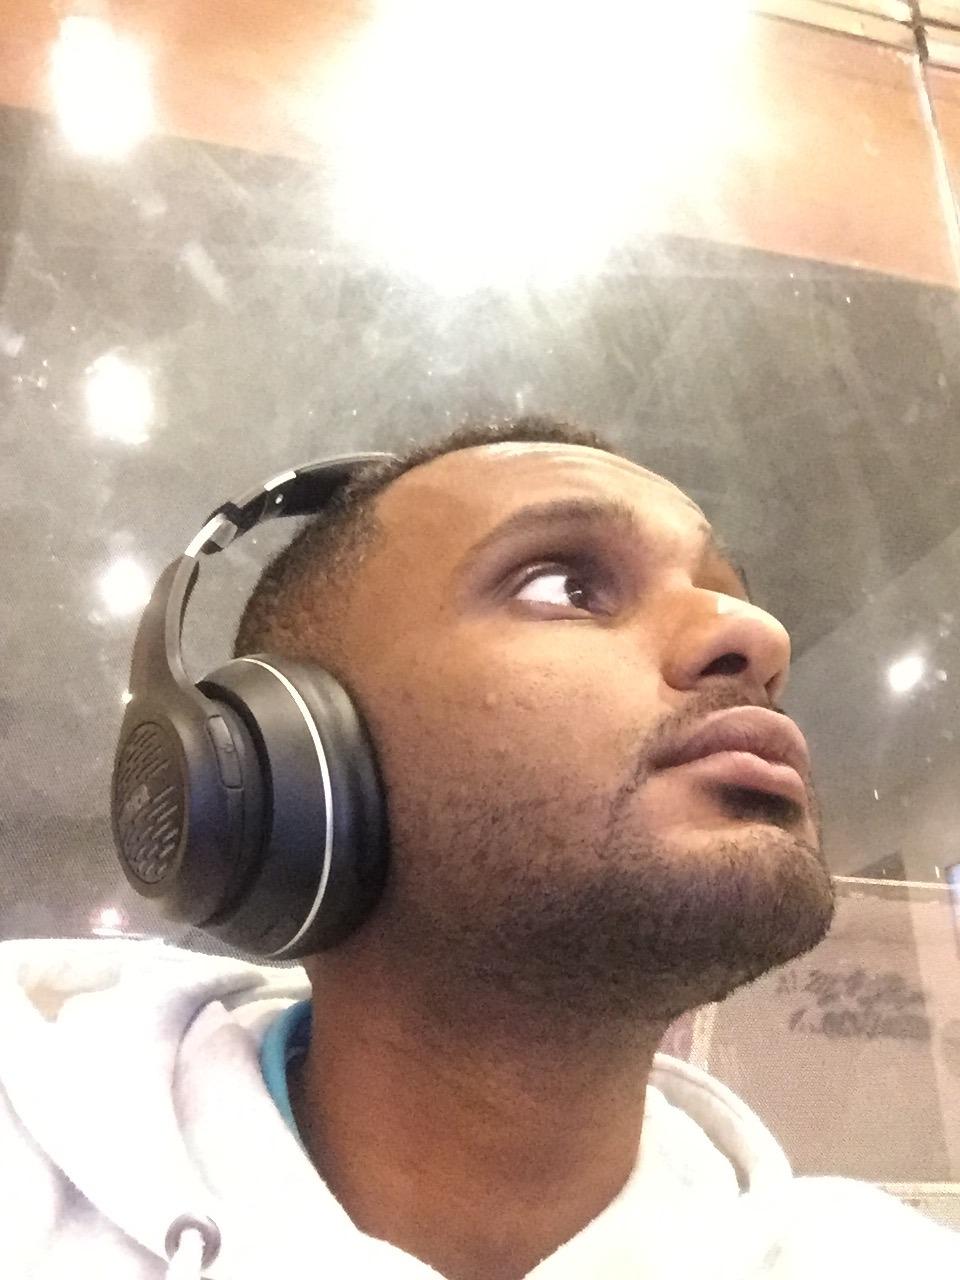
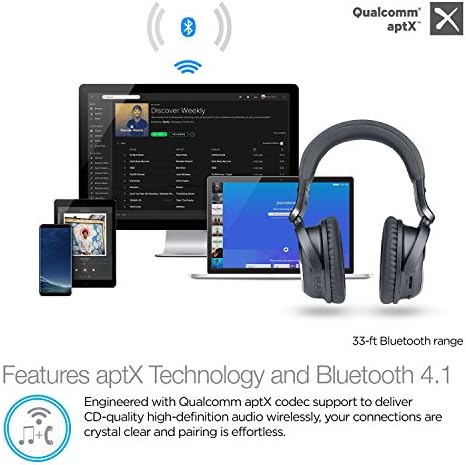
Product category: headphones
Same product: no